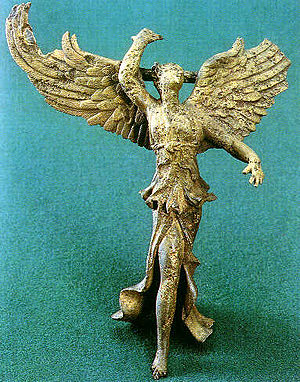
Græske guder / De udødelige guder / Personificerede begreber
Statuette af gudinden Nike fundet i Vani, Georgia.
Græske guder, gudinder, halvguder og mange andre guddomme fra den antikke græske mytologi og græske religion har ligheder med den romerske, græske og etruskiske religion.